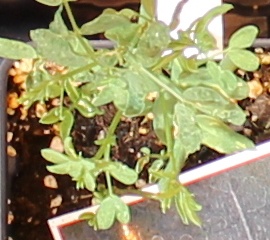
Label: Lentil